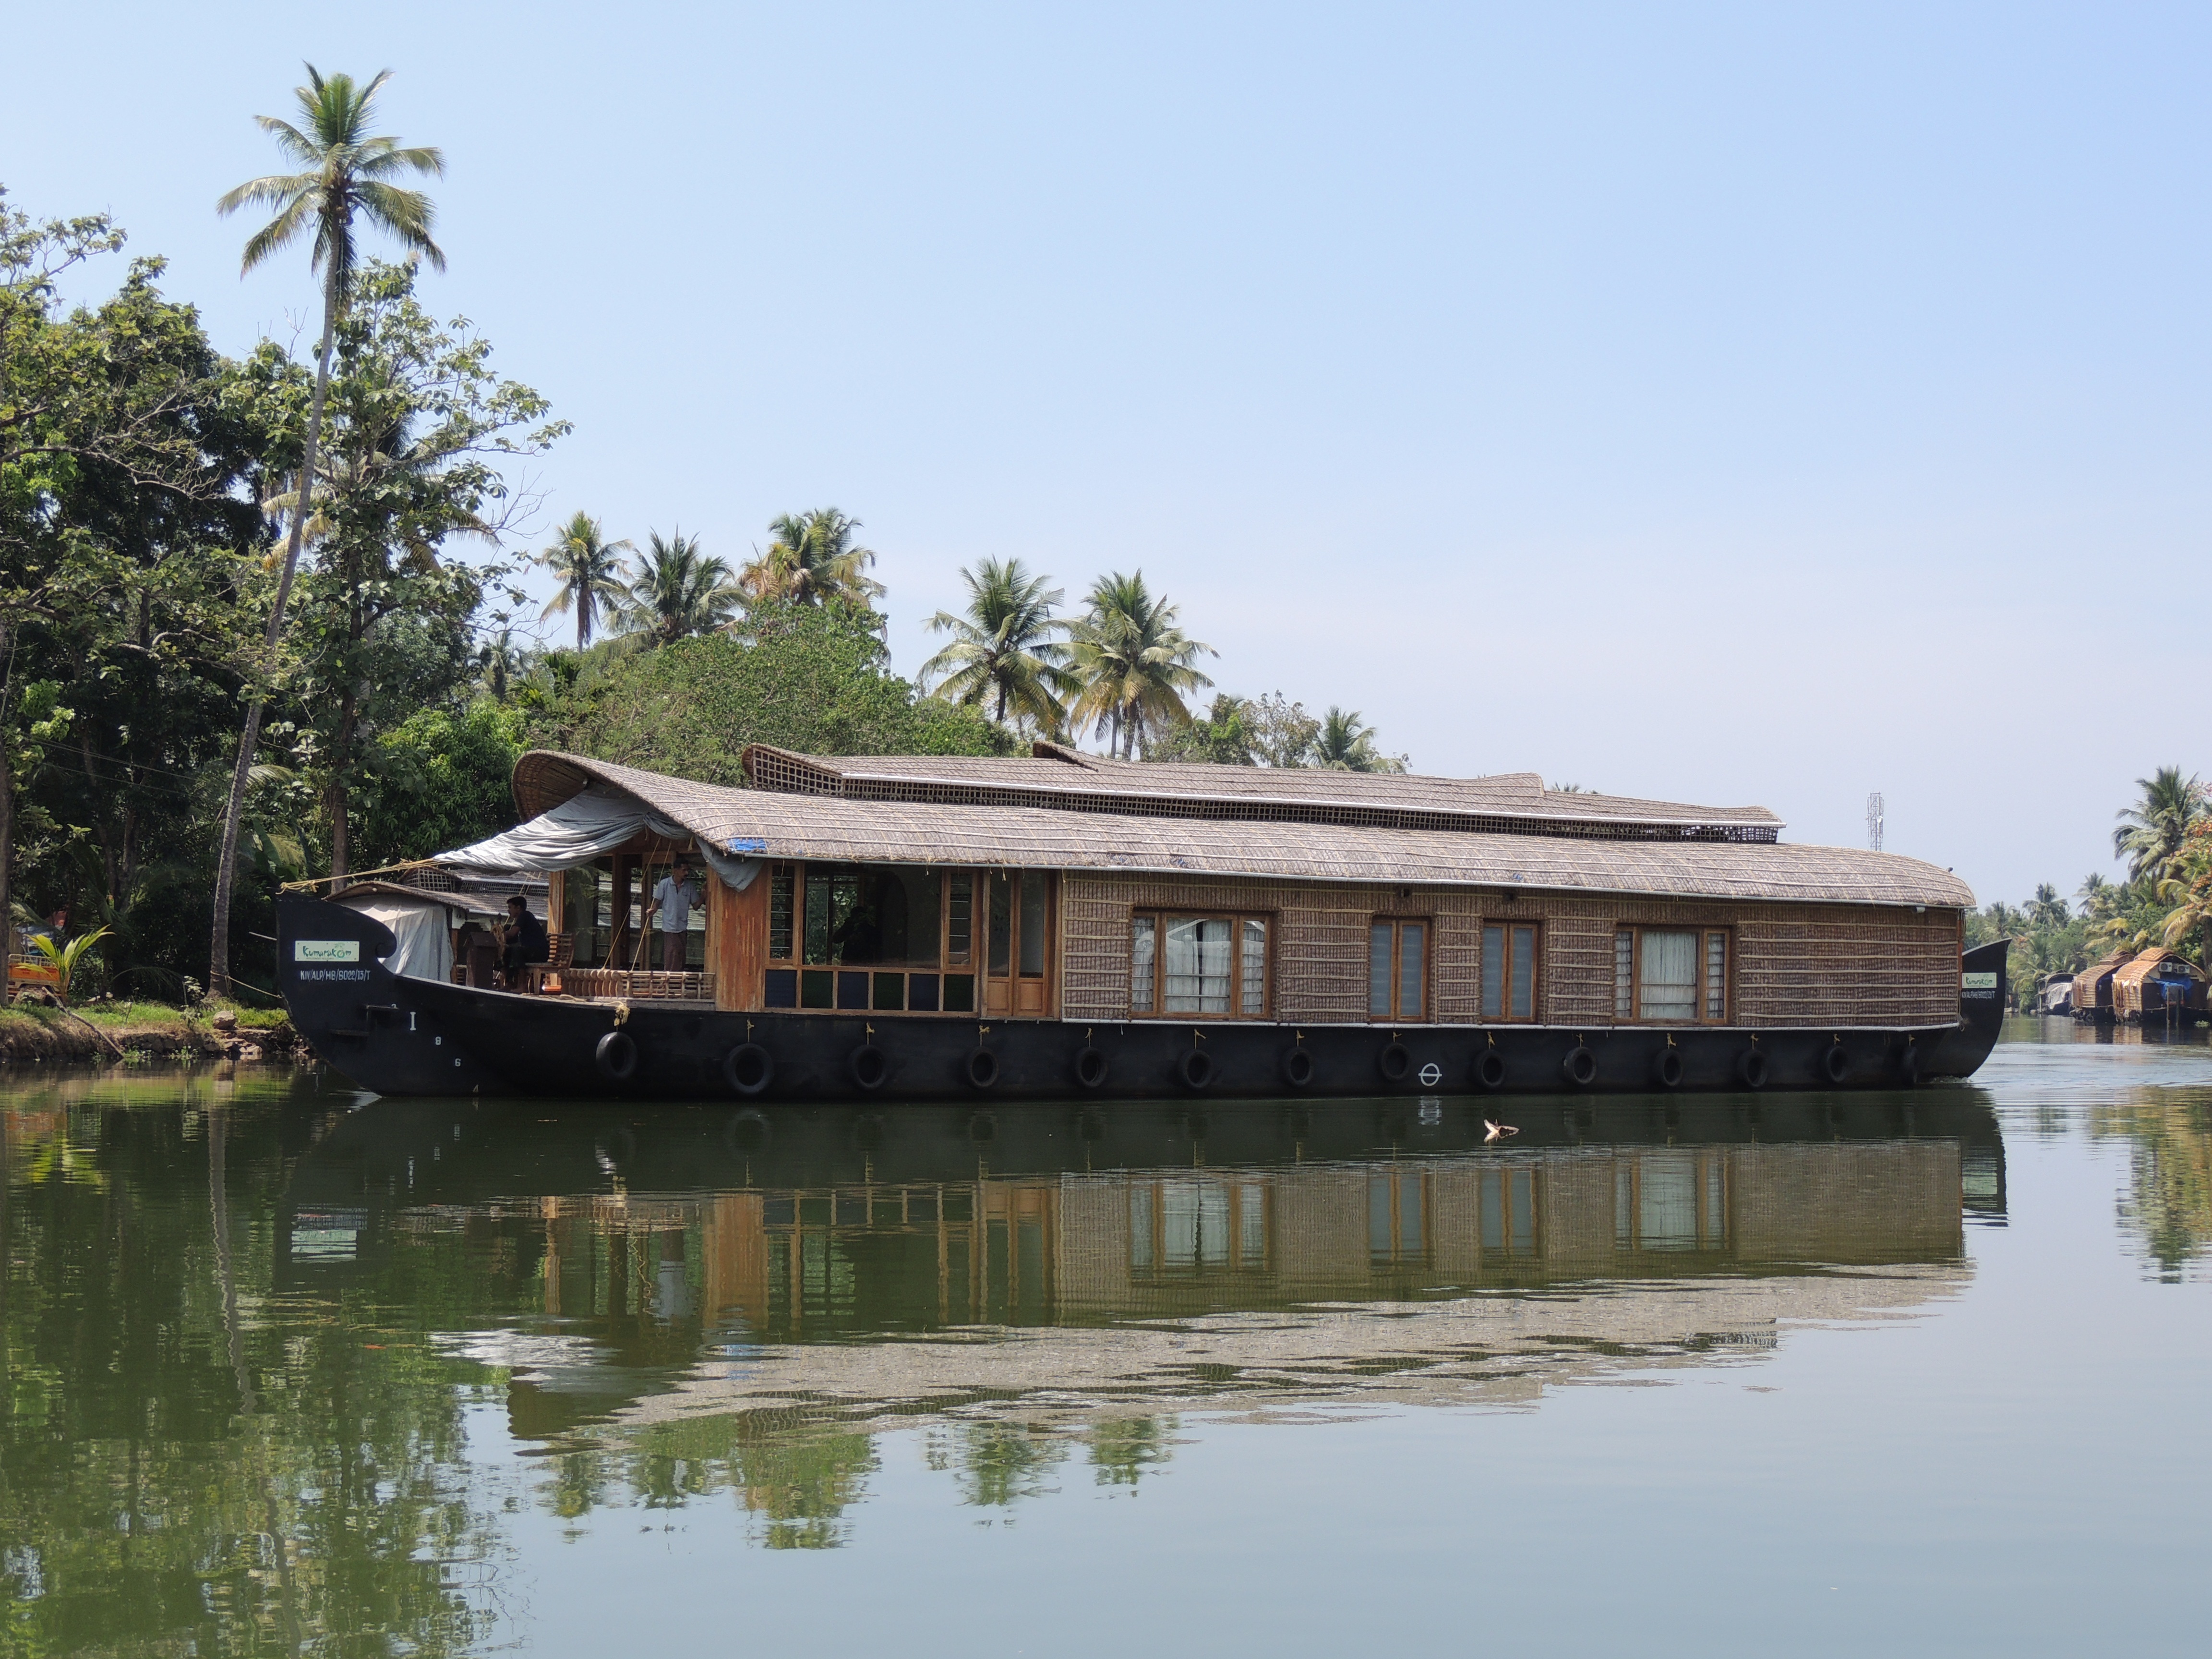
water, dock, boat, lake, river, tourist, travel, vehicle, boathouse, asia, tourism, waterway, cruise, indian, traditional, kerala, backwater, houseboat